Estonian University of Life Sciences

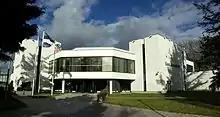
The main building of the university

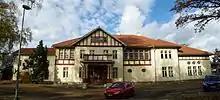
Tähtvere manor, which is owned by the university

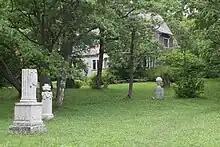
A view of the Puhtu Biological Station

The roots of EMÜ are in the agricultural and forestry education and research carried out at the University of Tartu. At the opening celebration of the university in 1632, Johan Skytte, the Swedish chancellor and practical founder of the university, said that wished that "even the peasants of this country could get their share of the watering springs of educational wealth." This statement is taken to be the beginning of agricultural education in Estonia.